Batería de Zuazo

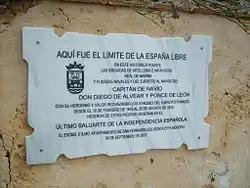

Batería de Zuazo is a battery located in San Fernando in the Province of Cádiz, Andalusia, Spain. It was built by Felipe II to help defend the Isla de León. It was protected under the general declaration of the Decree of April 22 of 1949 and Law 16/1985 by the Patrimonio Histórico Españo (Spanish Historical Heritage) and the Junta de Andalucía of 1993.